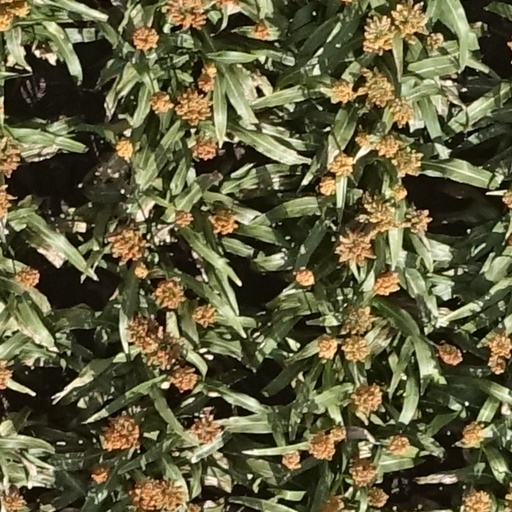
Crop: sorghum